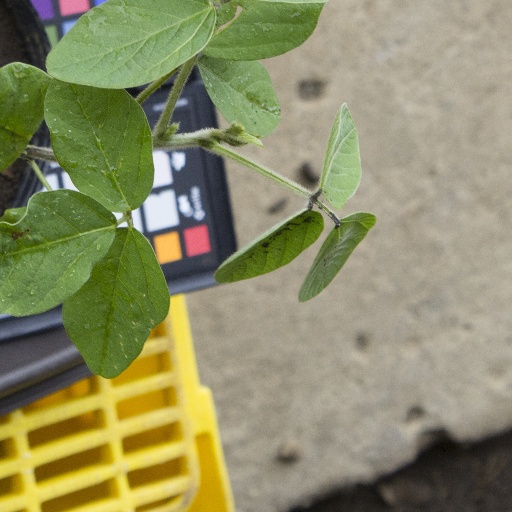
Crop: soybean